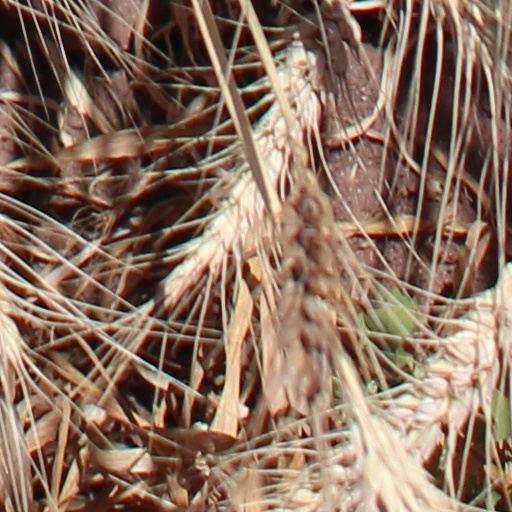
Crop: wheat